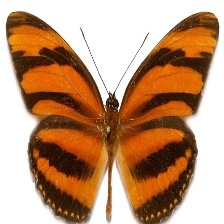
Species: BANDED ORANGE HELICONIAN